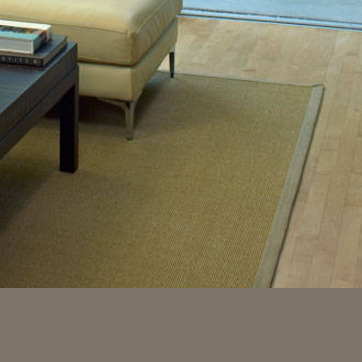
Material: carpet